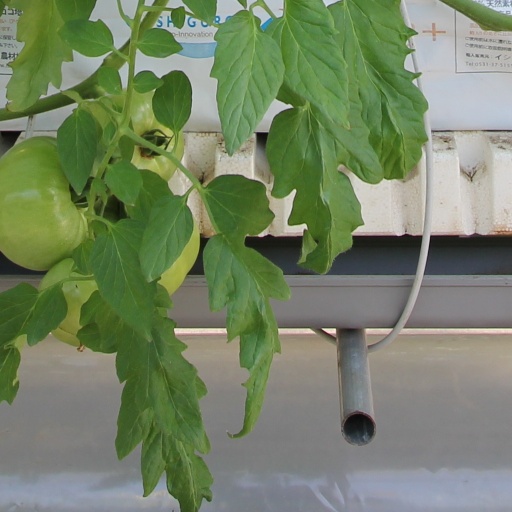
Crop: tomato